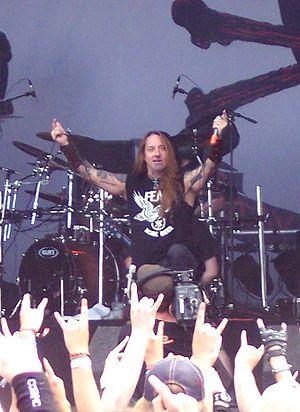
Dez Fafara, du groupe DevilDriver, en concert au Hellfest.
Bradley James 'Dez' Fafara est le chanteur des groupes DevilDriver et Coal Chamber.